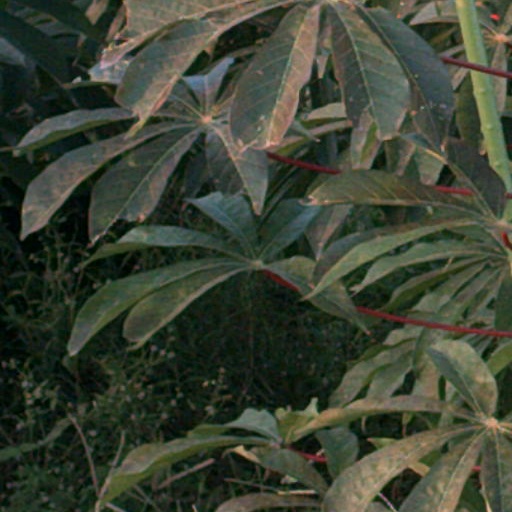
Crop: cassava